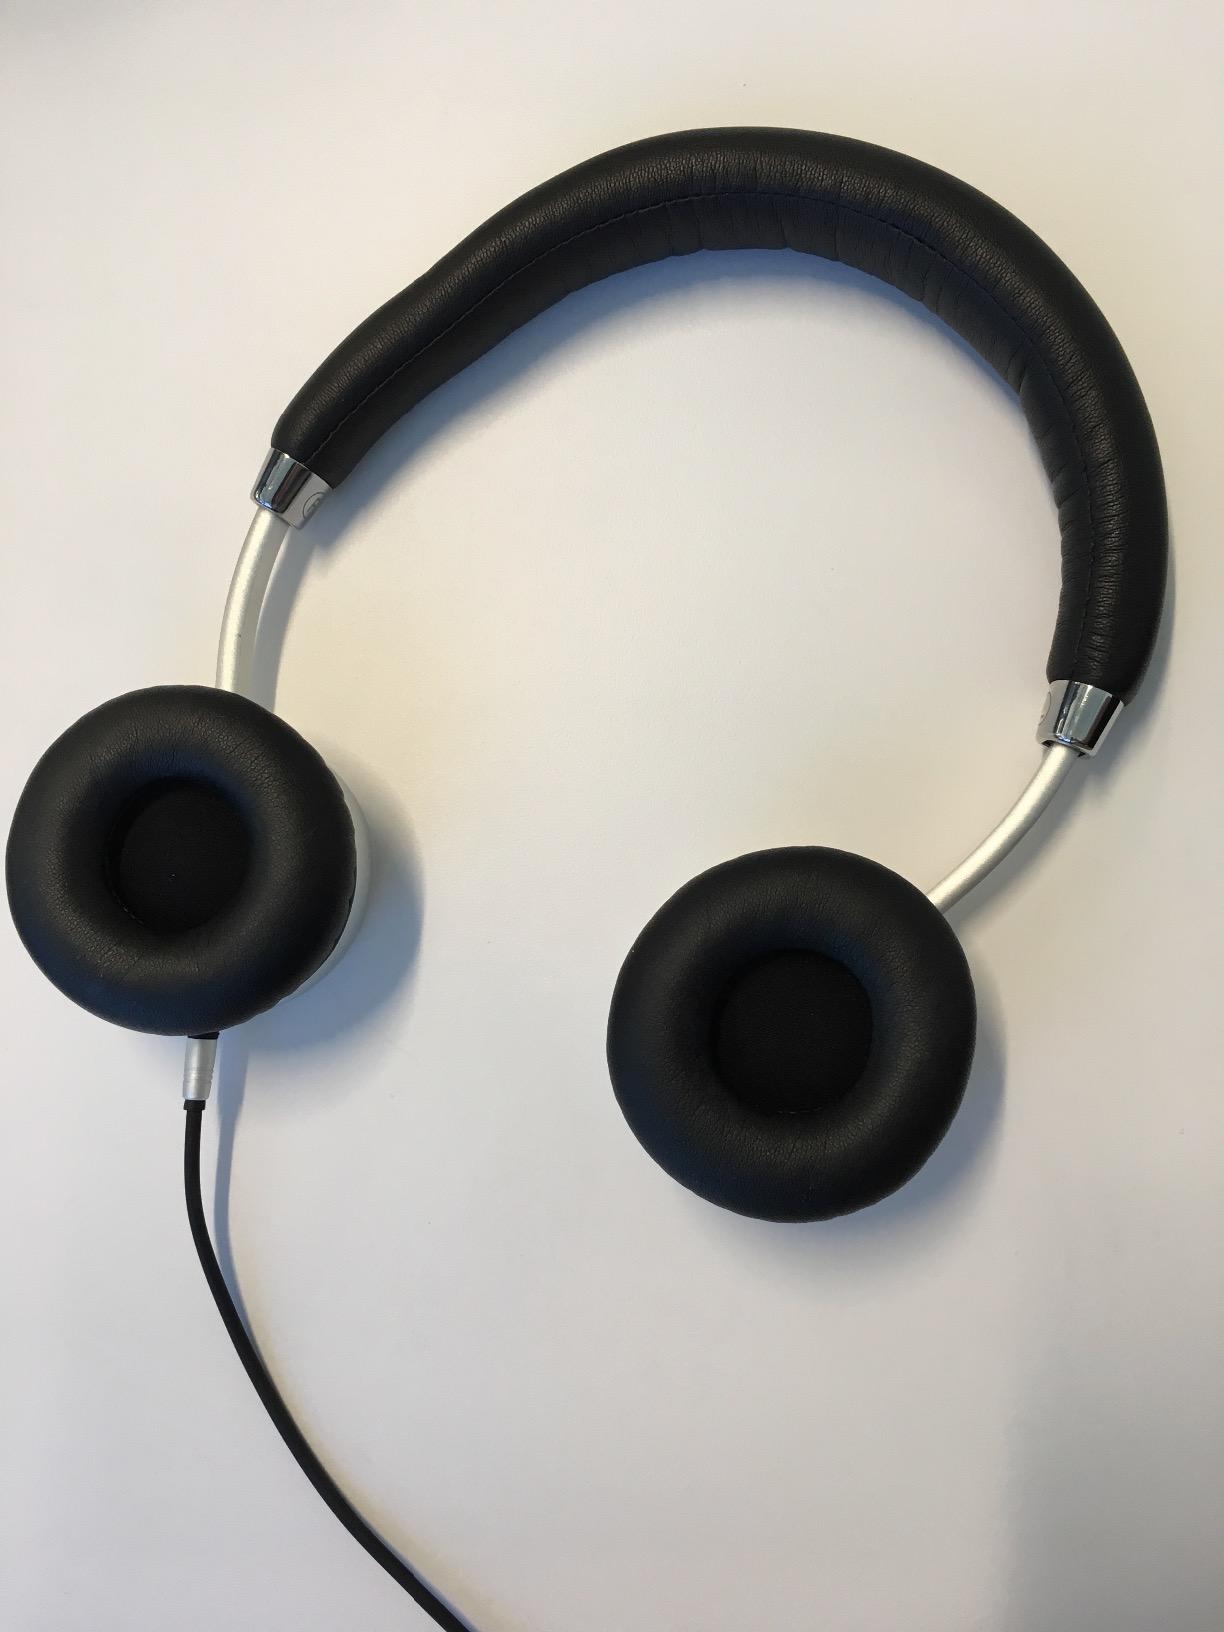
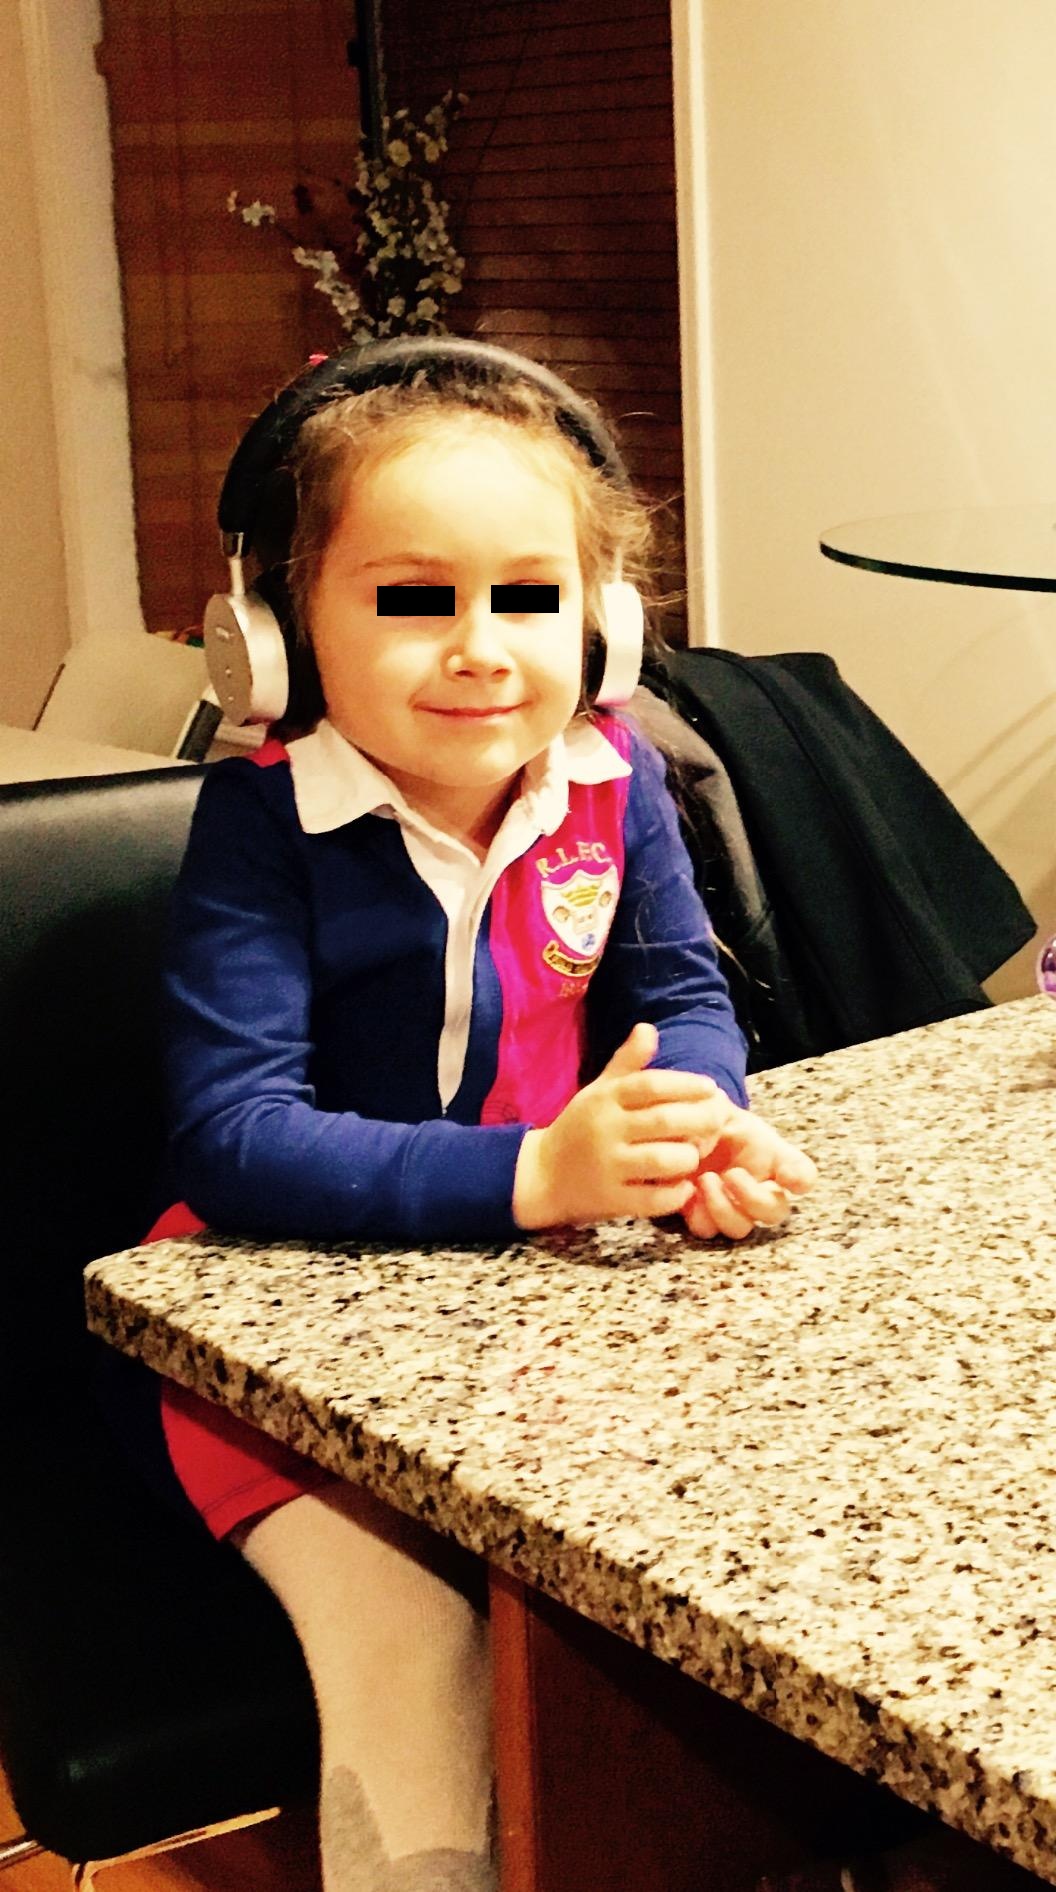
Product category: headphones
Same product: yes